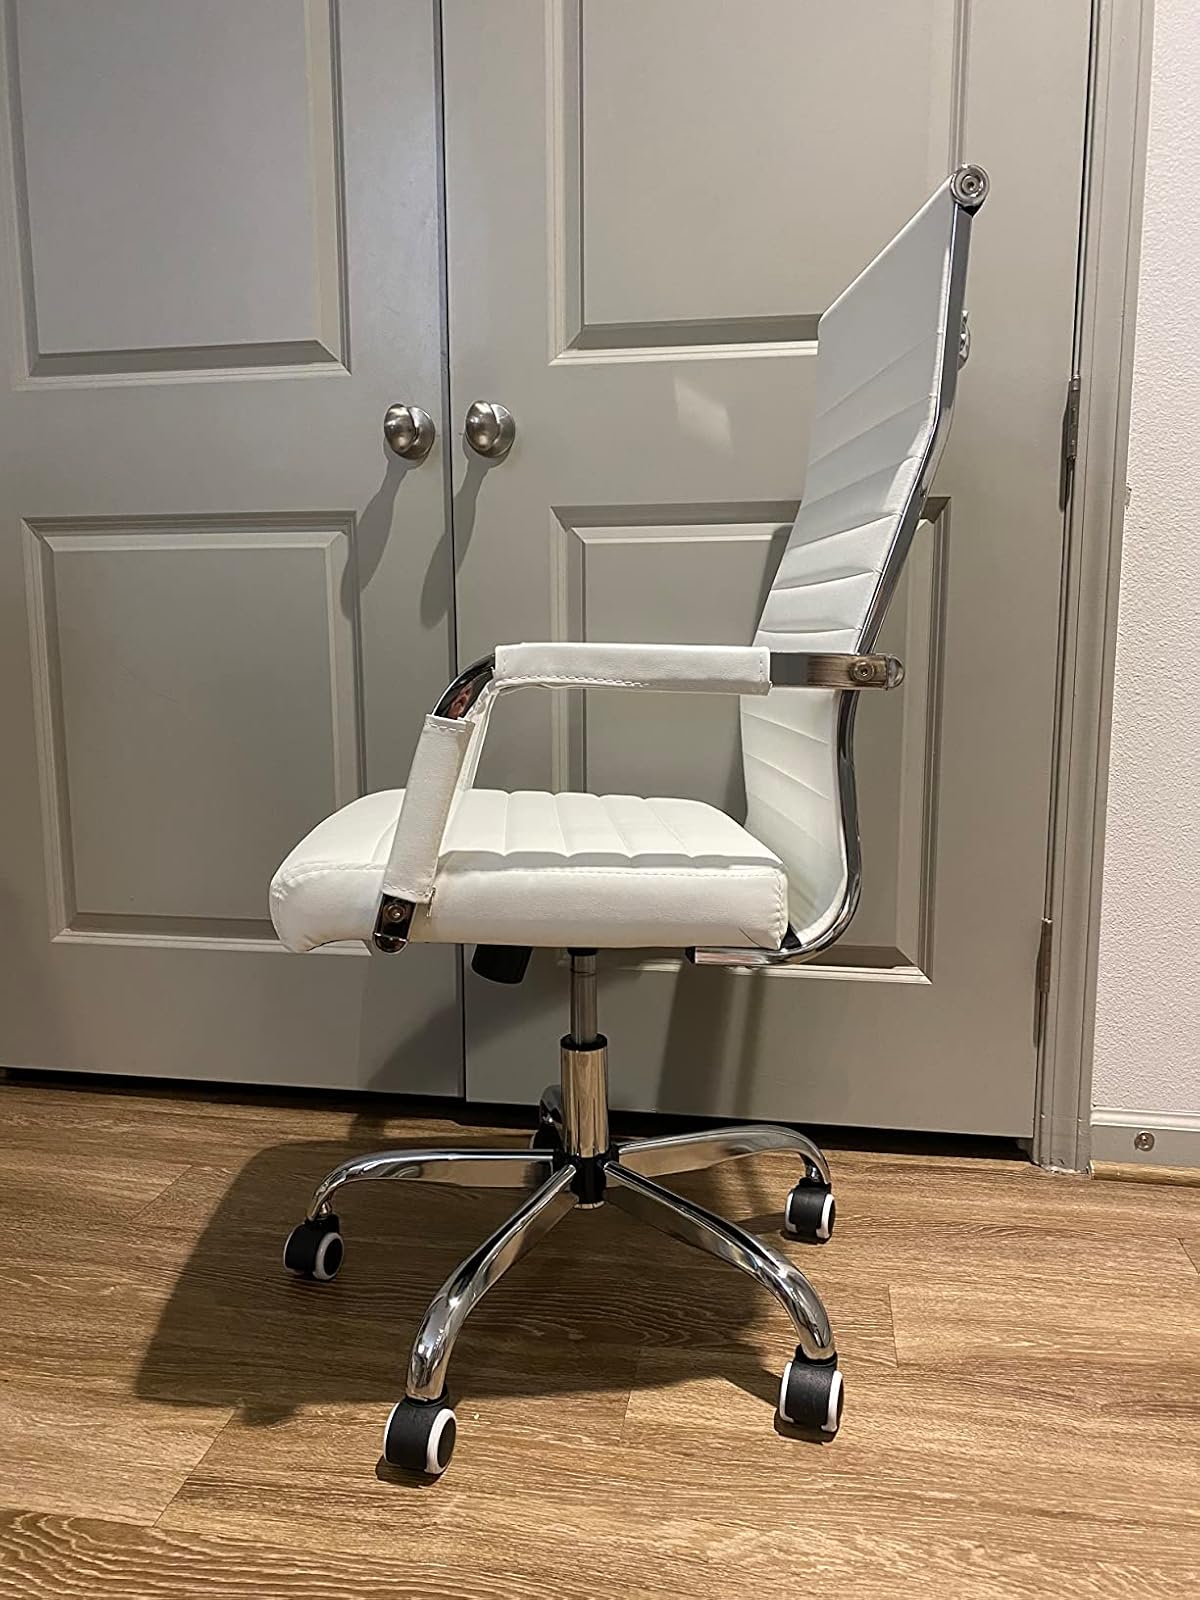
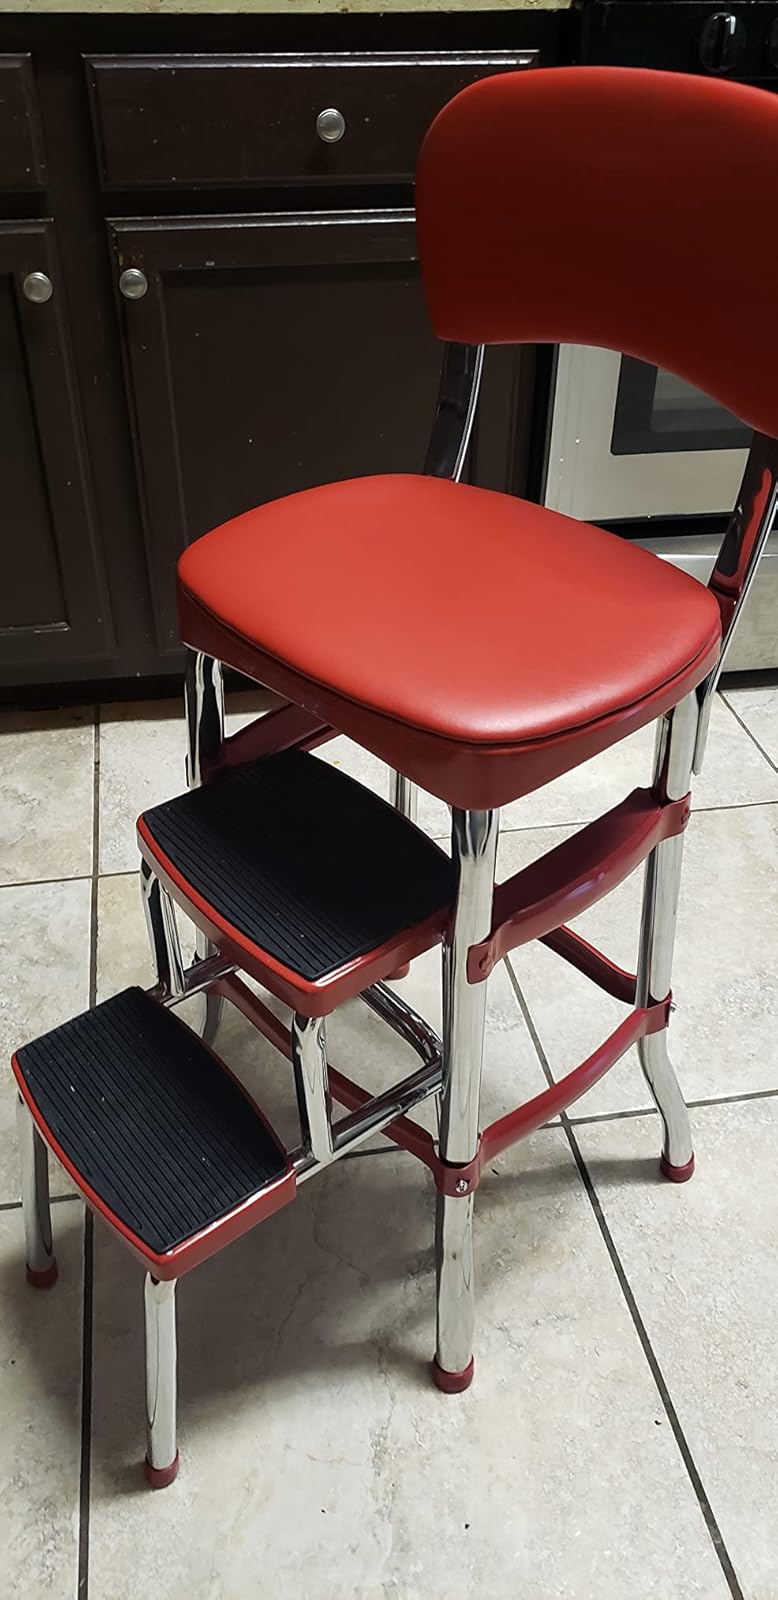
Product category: items_chair
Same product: no